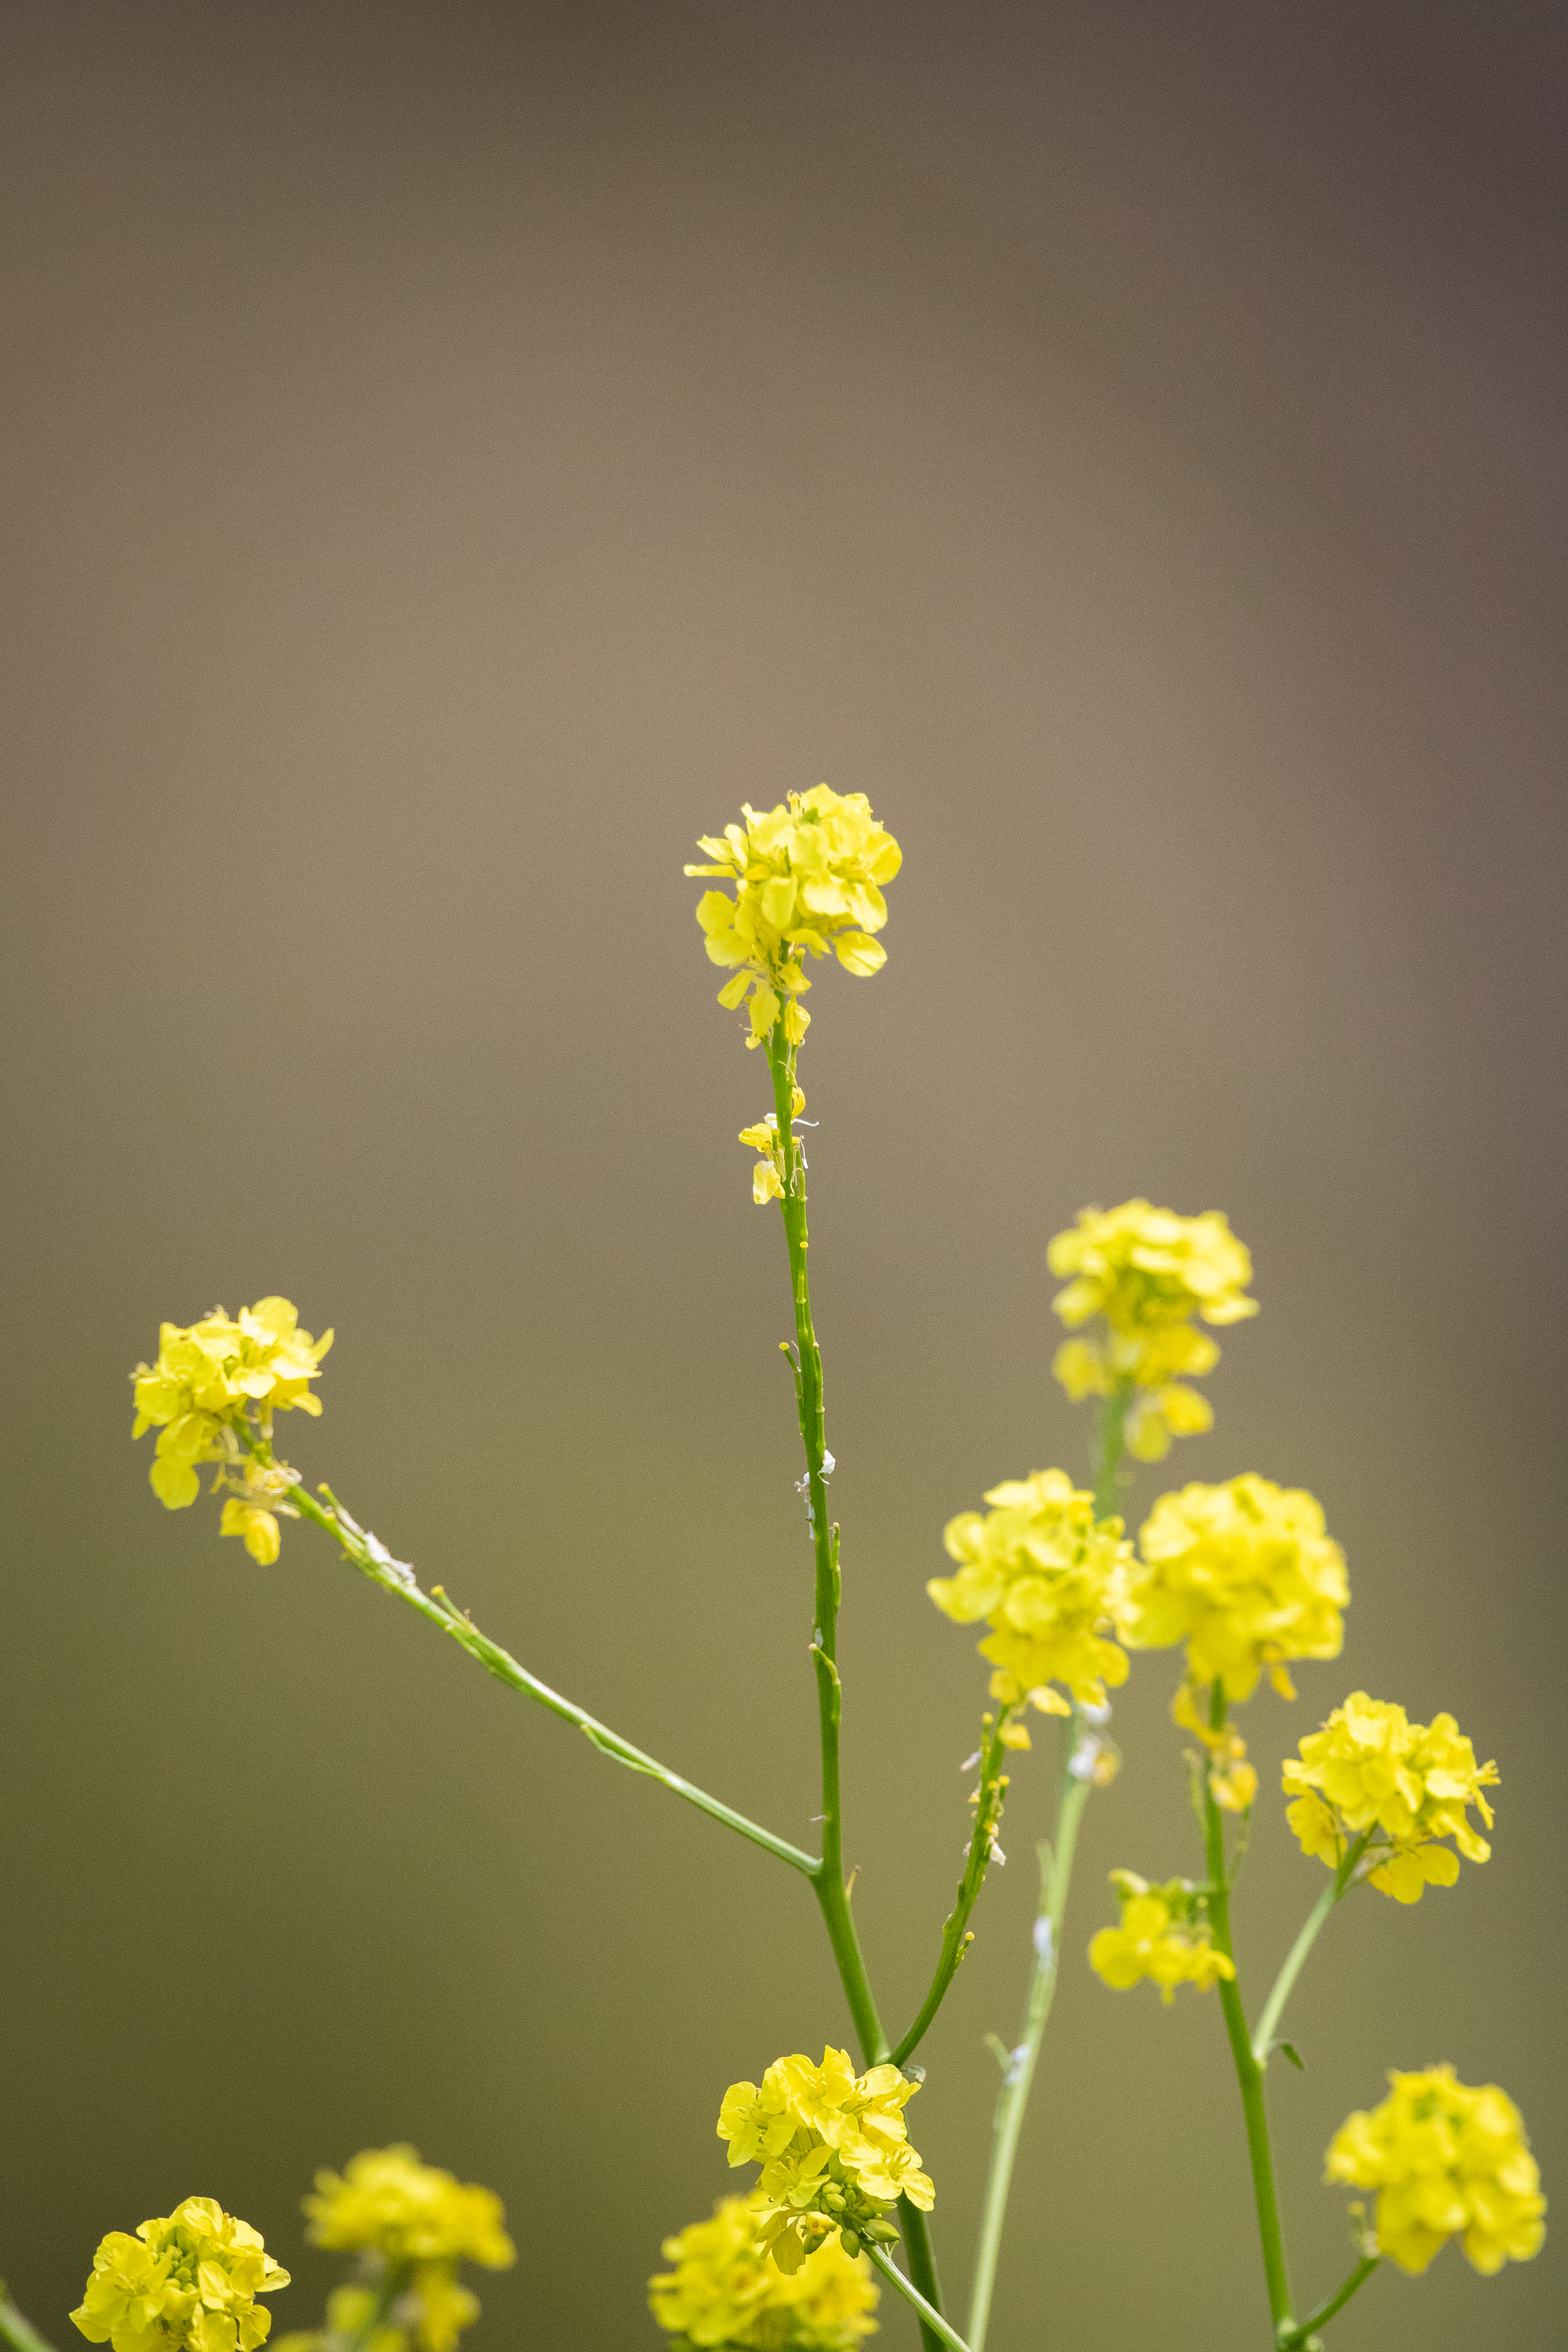
flower, plant, yellow, petal, herbaceous plant, Pedicel, terrestrial plant, Forb, flowering plant, subshrub, grass, macro photography, twig, annual plant, herb, mustard and cabbage family, pollen, plant stem, wildflower, parsley family, Heracleum plant